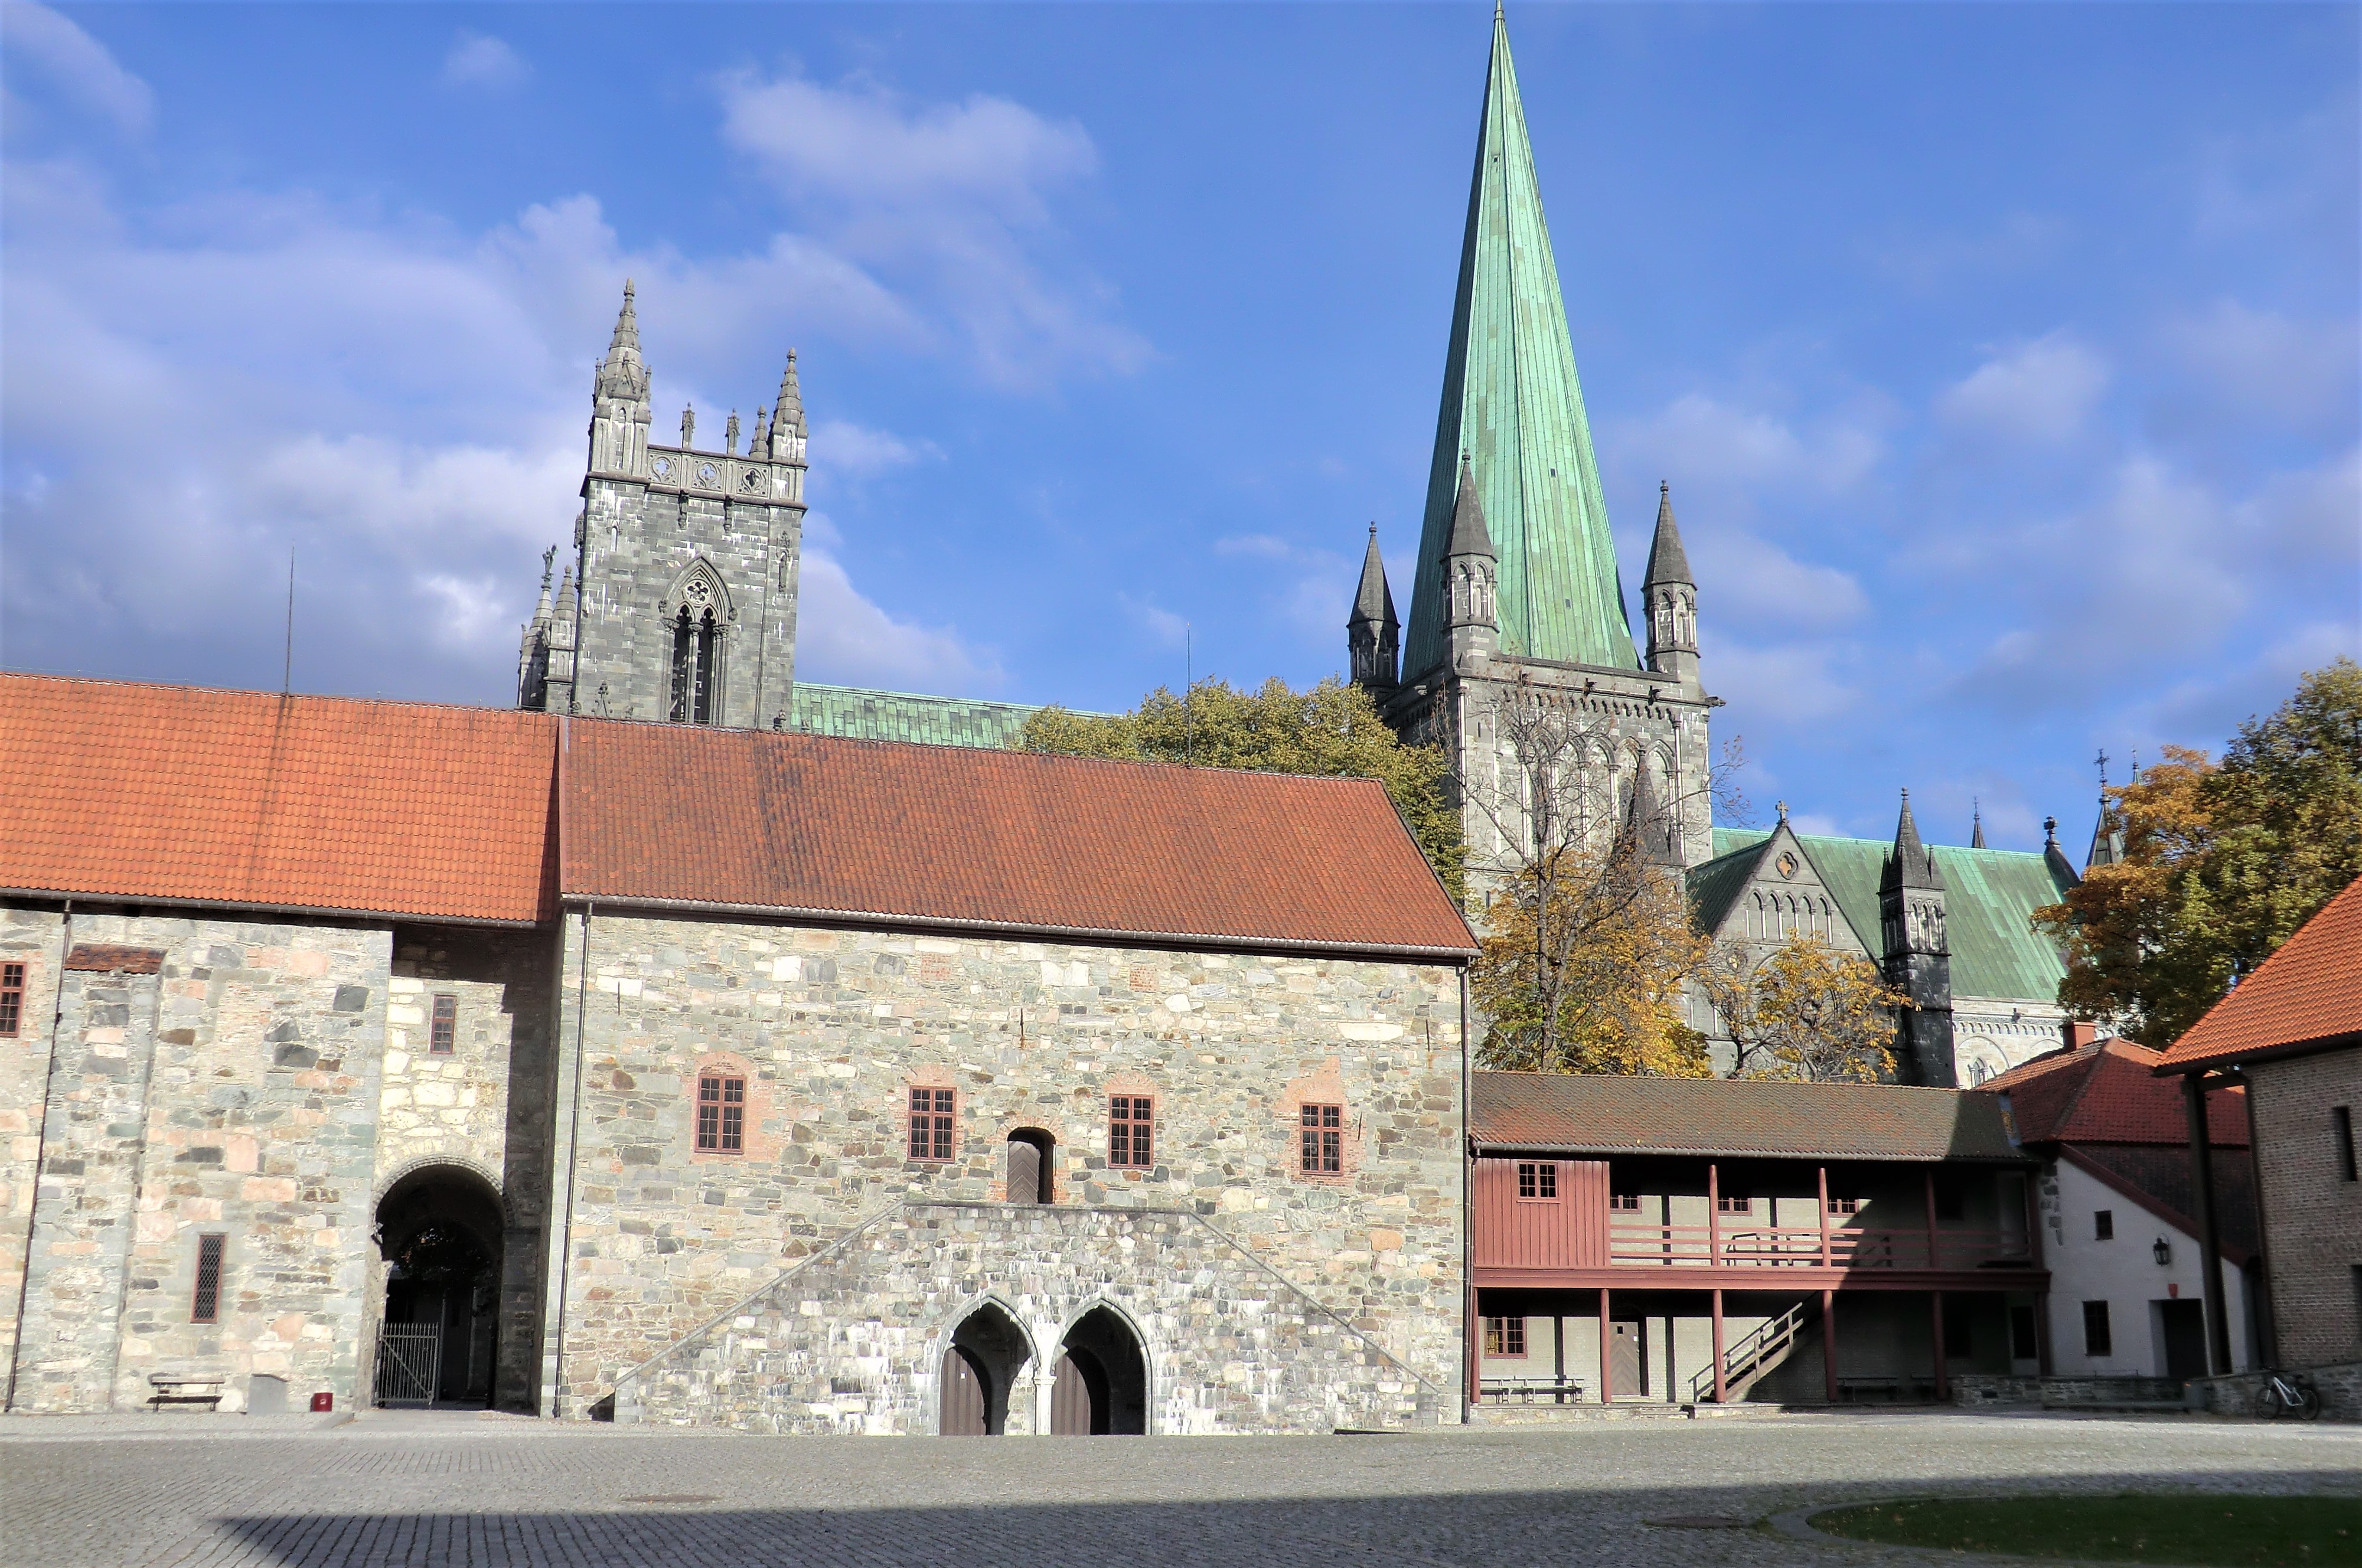
trondheim, norway, nidaros cathedral, historical, buildings, architecture, sky, cloud, window, building, city, facade, tree, turret, medieval architecture, urban area, human settlement, house, steeple, spire, church, plant, roof, chapel, parish, historic site, history, tower, place of worship, tourism, gothic architecture, road surface, street, brick, convent, vacation, town square, cone, monastery, winter, arcade, stately home, cathedral, arch, tourist attraction, listed building, castle, classical architecture, village